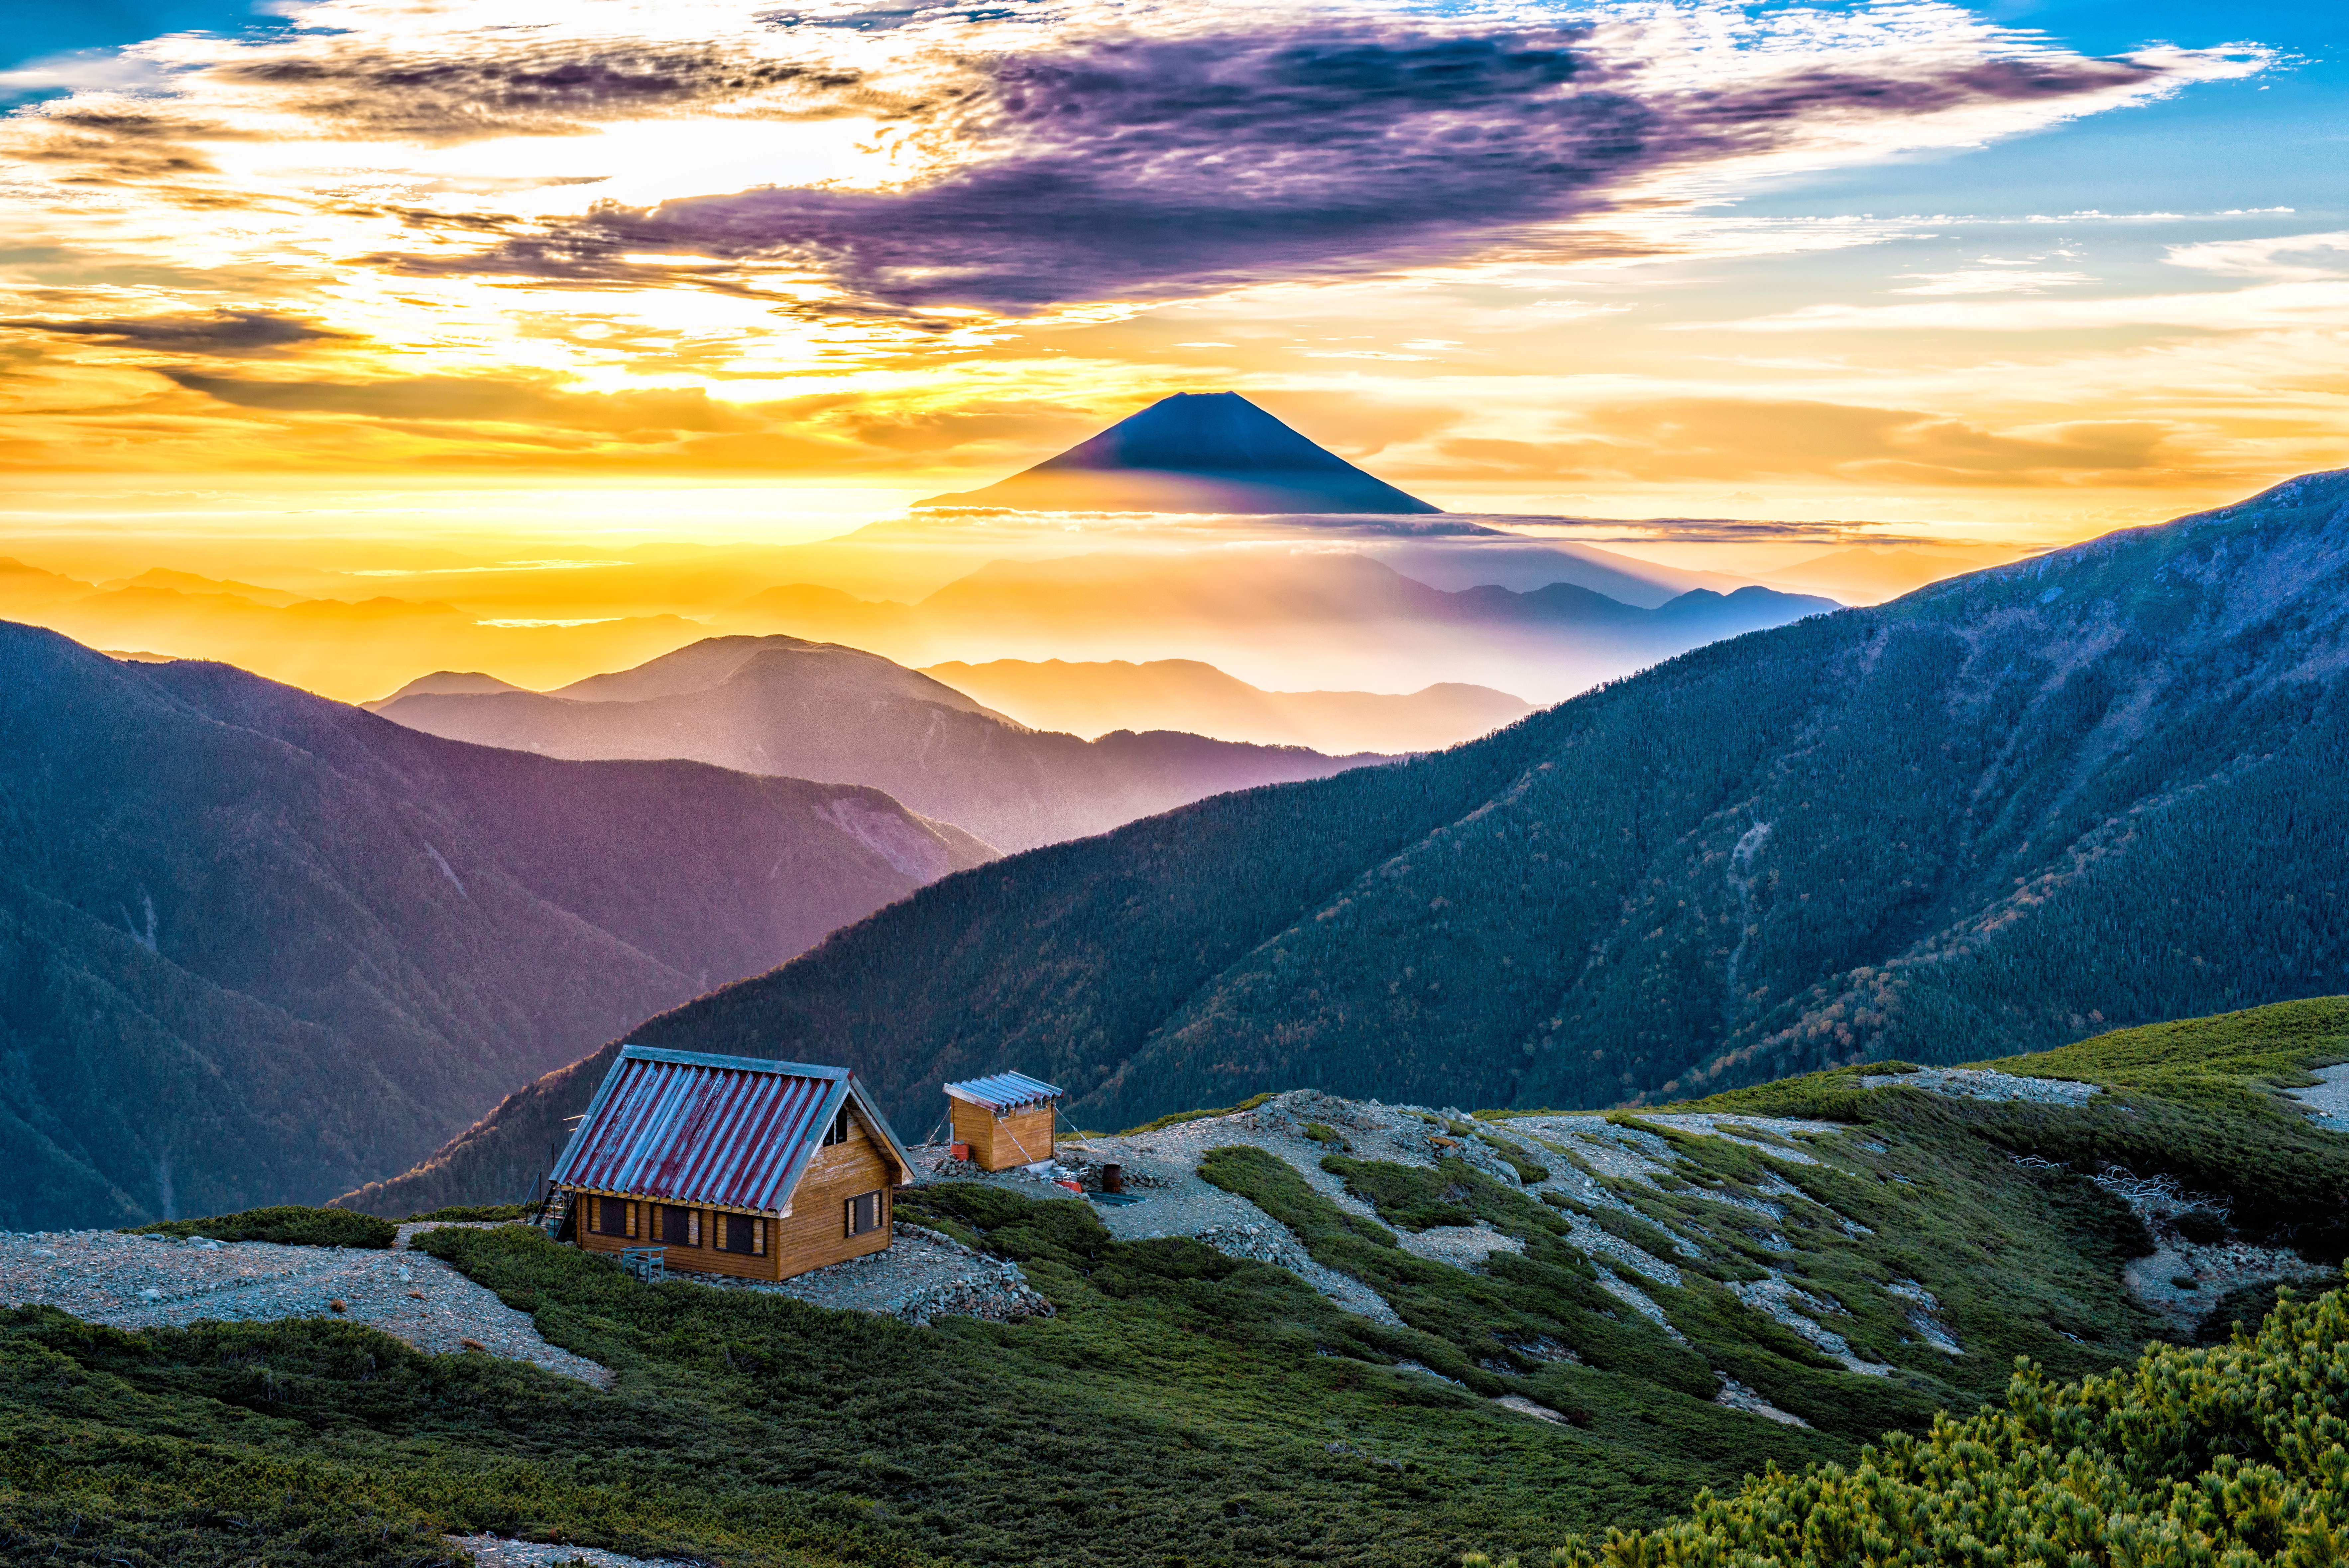
landscape, nature, wilderness, mountain, light, sunrise, hill, valley, mountain range, fjord, japan, asahi, alps, plateau, fell, loch, mt fuji, landform, geographical feature, mountainous landforms, the southern alps